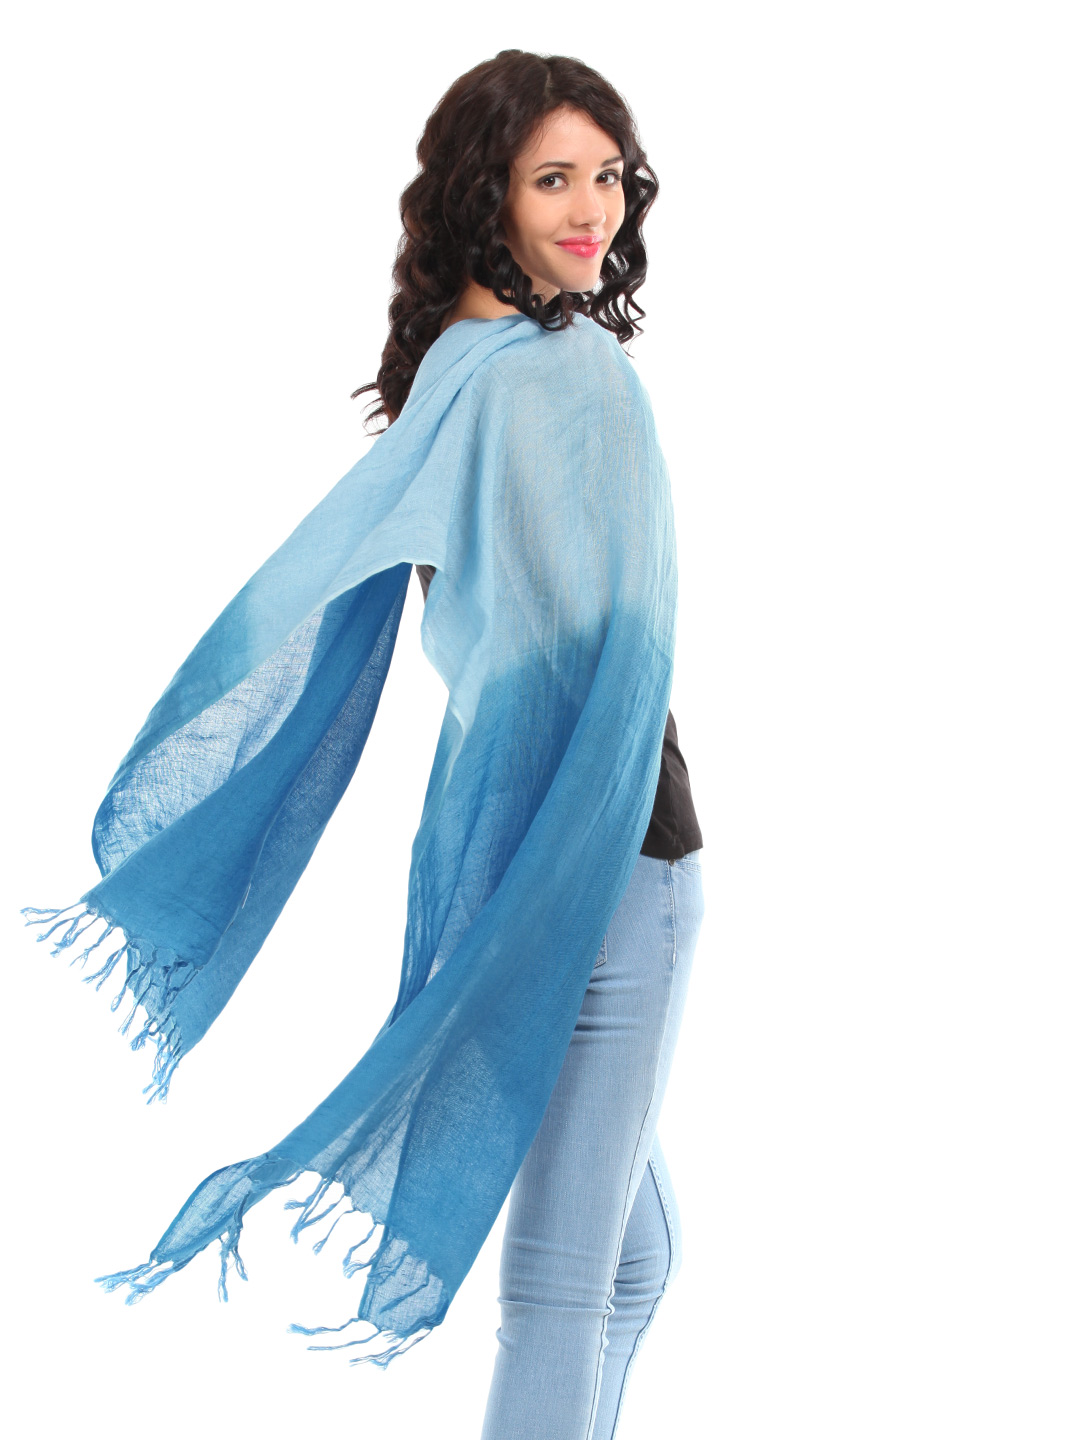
Allen Solly Women Blue Stole
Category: Accessories / Stoles / Stoles
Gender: Women
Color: Blue
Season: Spring 2013
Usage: Casual